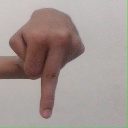
अक्षर: प